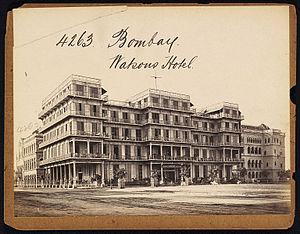
Rowland Mason Ordish était un ingénieur civil anglais né à Melbourne, South Derbyshire le 11 avril 1824, et mort à Londres le 12 septembre 1886.